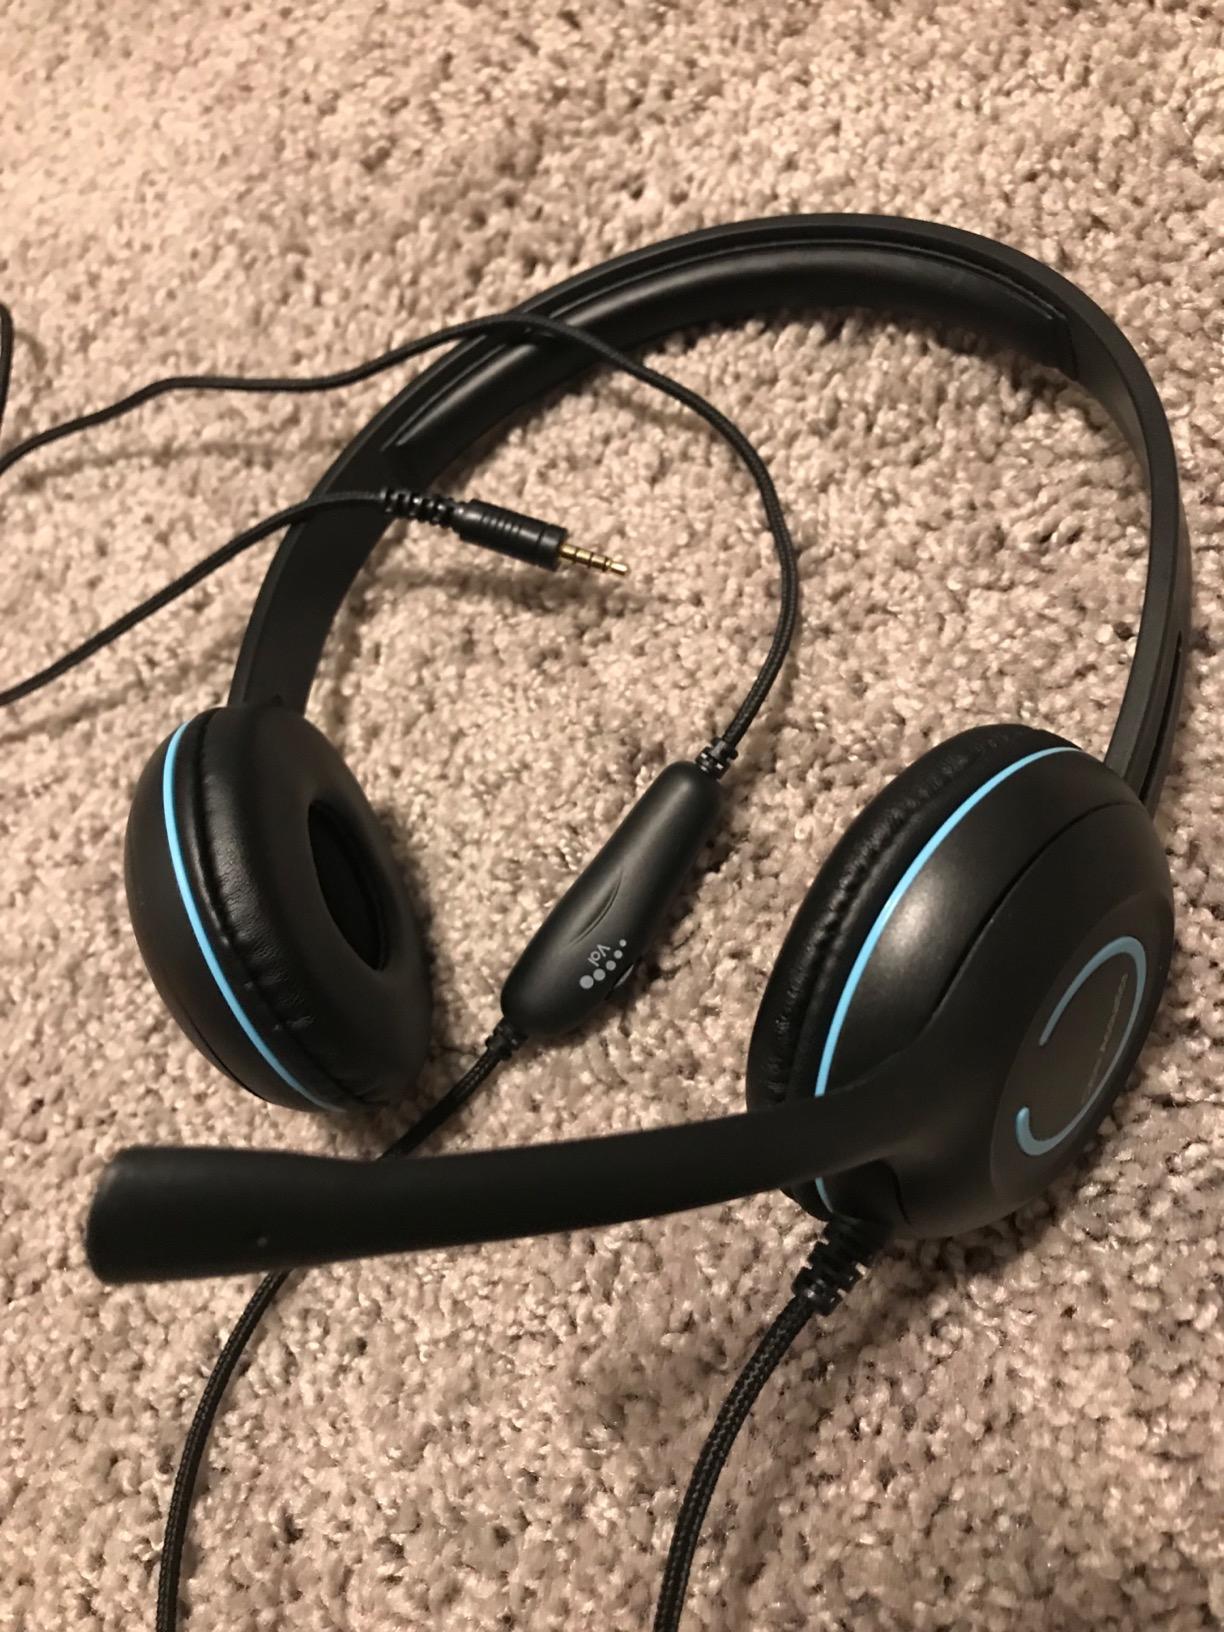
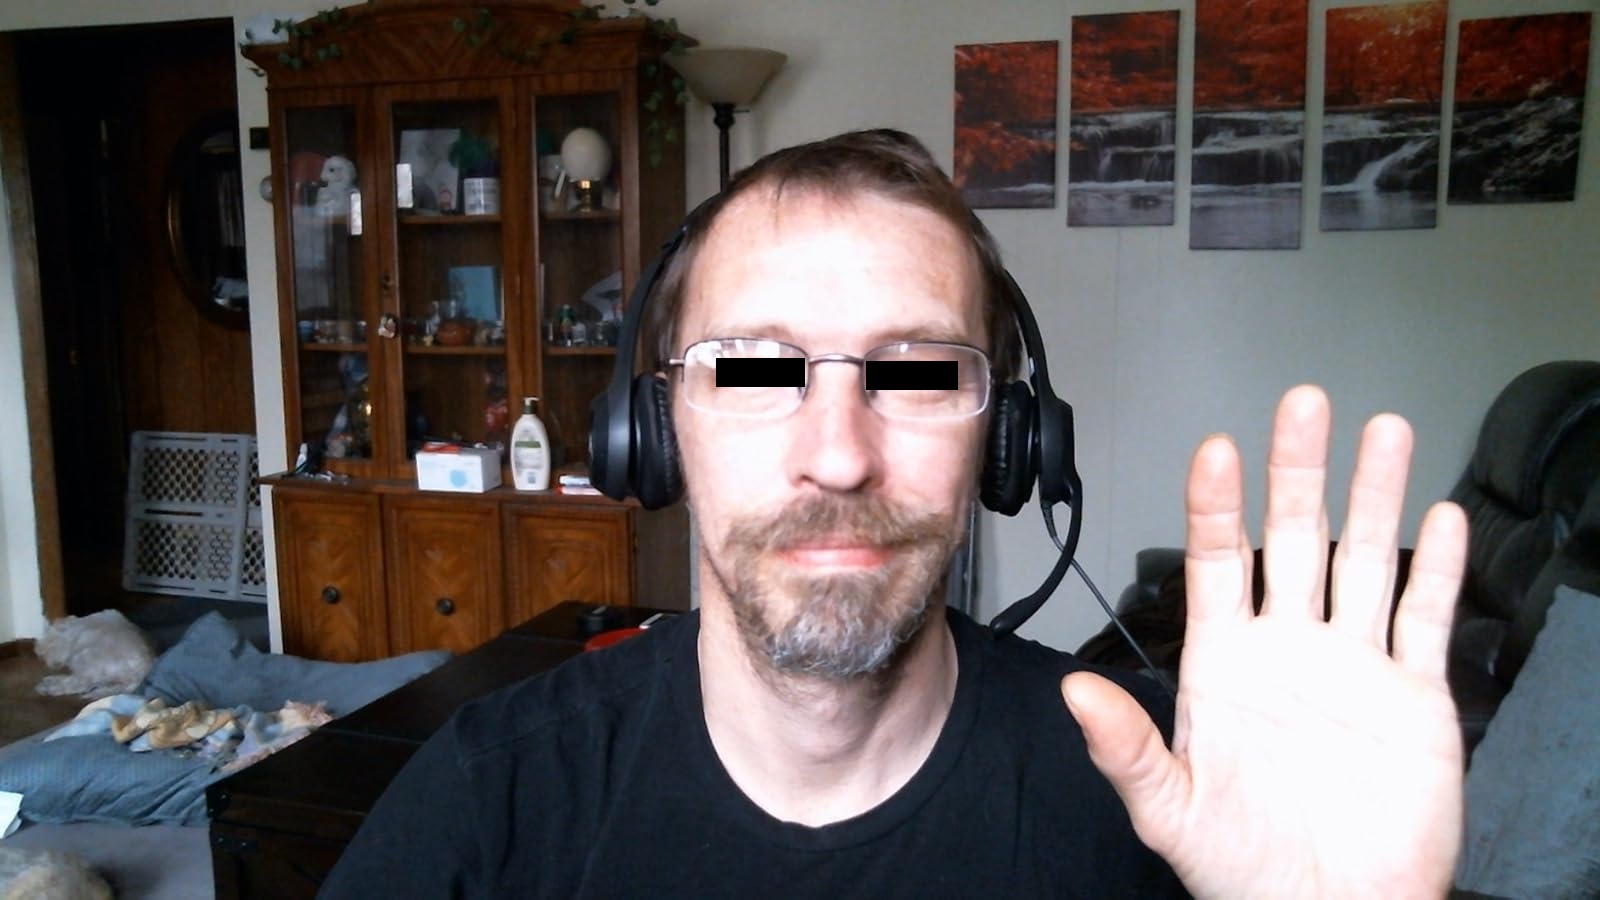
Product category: headphones
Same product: no